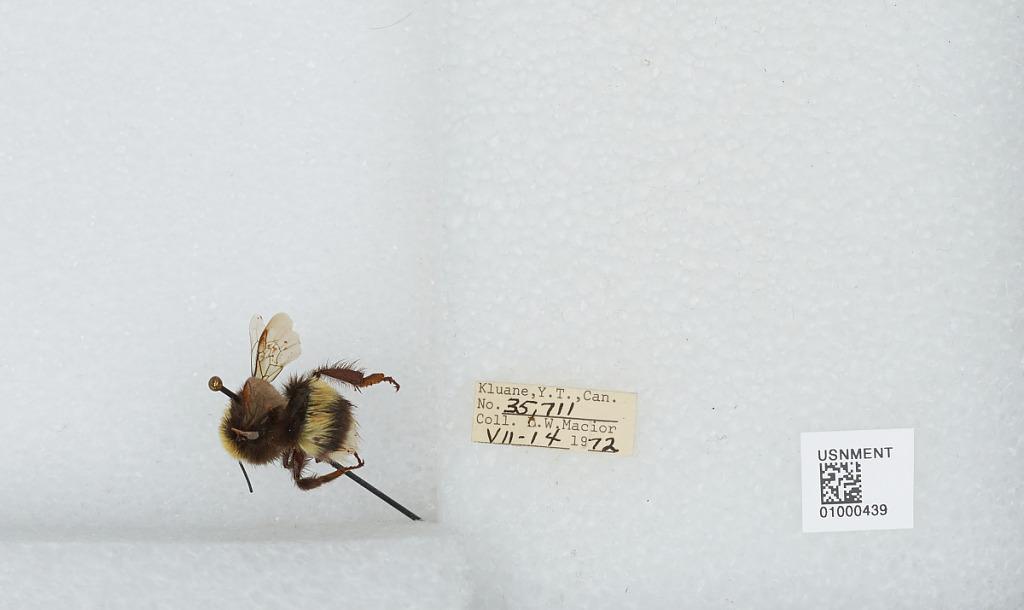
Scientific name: Bombus (Bombus) lucorum (Linnaeus)
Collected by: L. Macior
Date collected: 1972-7-14
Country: Canada
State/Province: Yukon Territory
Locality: Kluane
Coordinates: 60.75, -139.5